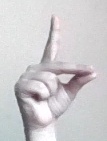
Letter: ta